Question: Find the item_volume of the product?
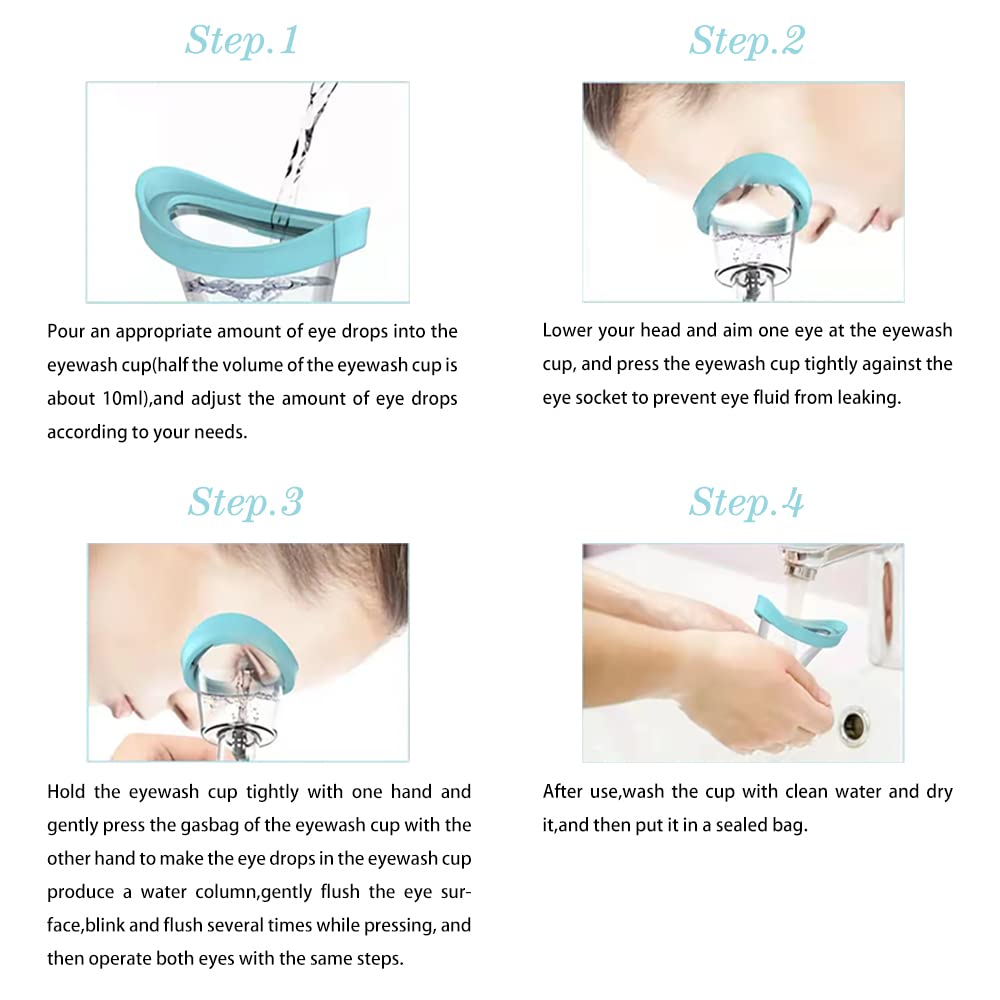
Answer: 10.0 millilitre